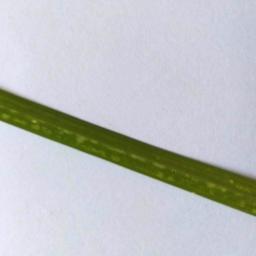
Label: Rice___Healthy